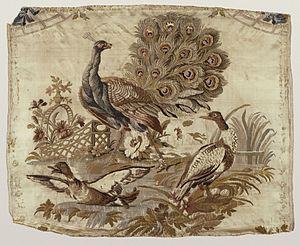
Philippe de la Salle ou Philippe de Lasalle est un dessinateur-ornemaniste français né à Seyssel le 2 septembre 1723 et mort à Lyon le 27 février 1804. Dessinateur de motifs pour le tissage de la soie, il est également inventeur et acquiert un grand prestige international.